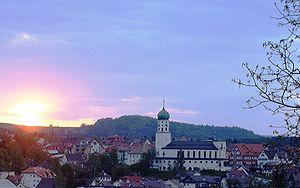
Stockach est une ville située dans la partie méridionale de l'Allemagne, dans la région du Hegau. Elle fait partie de l'arrondissement de Constance, dans le land de Bade-Wurtemberg. La commune est constituée de la ville de Stockach proprement dite et d'une dizaine de villages qui sont notamment : Espasingen, Zizenhausen, Seelfingen, Hoppetenzell ou encore Raithhaslach.